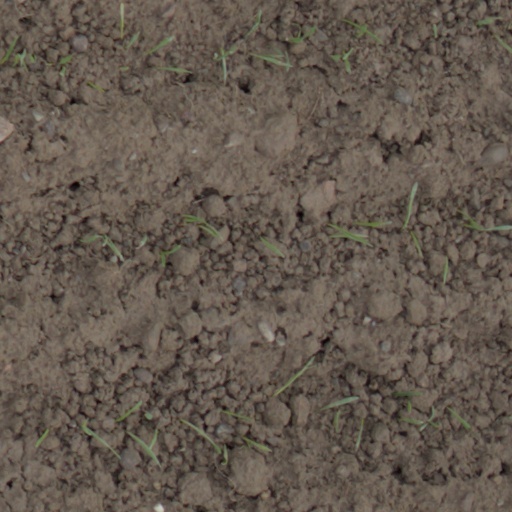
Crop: wheat